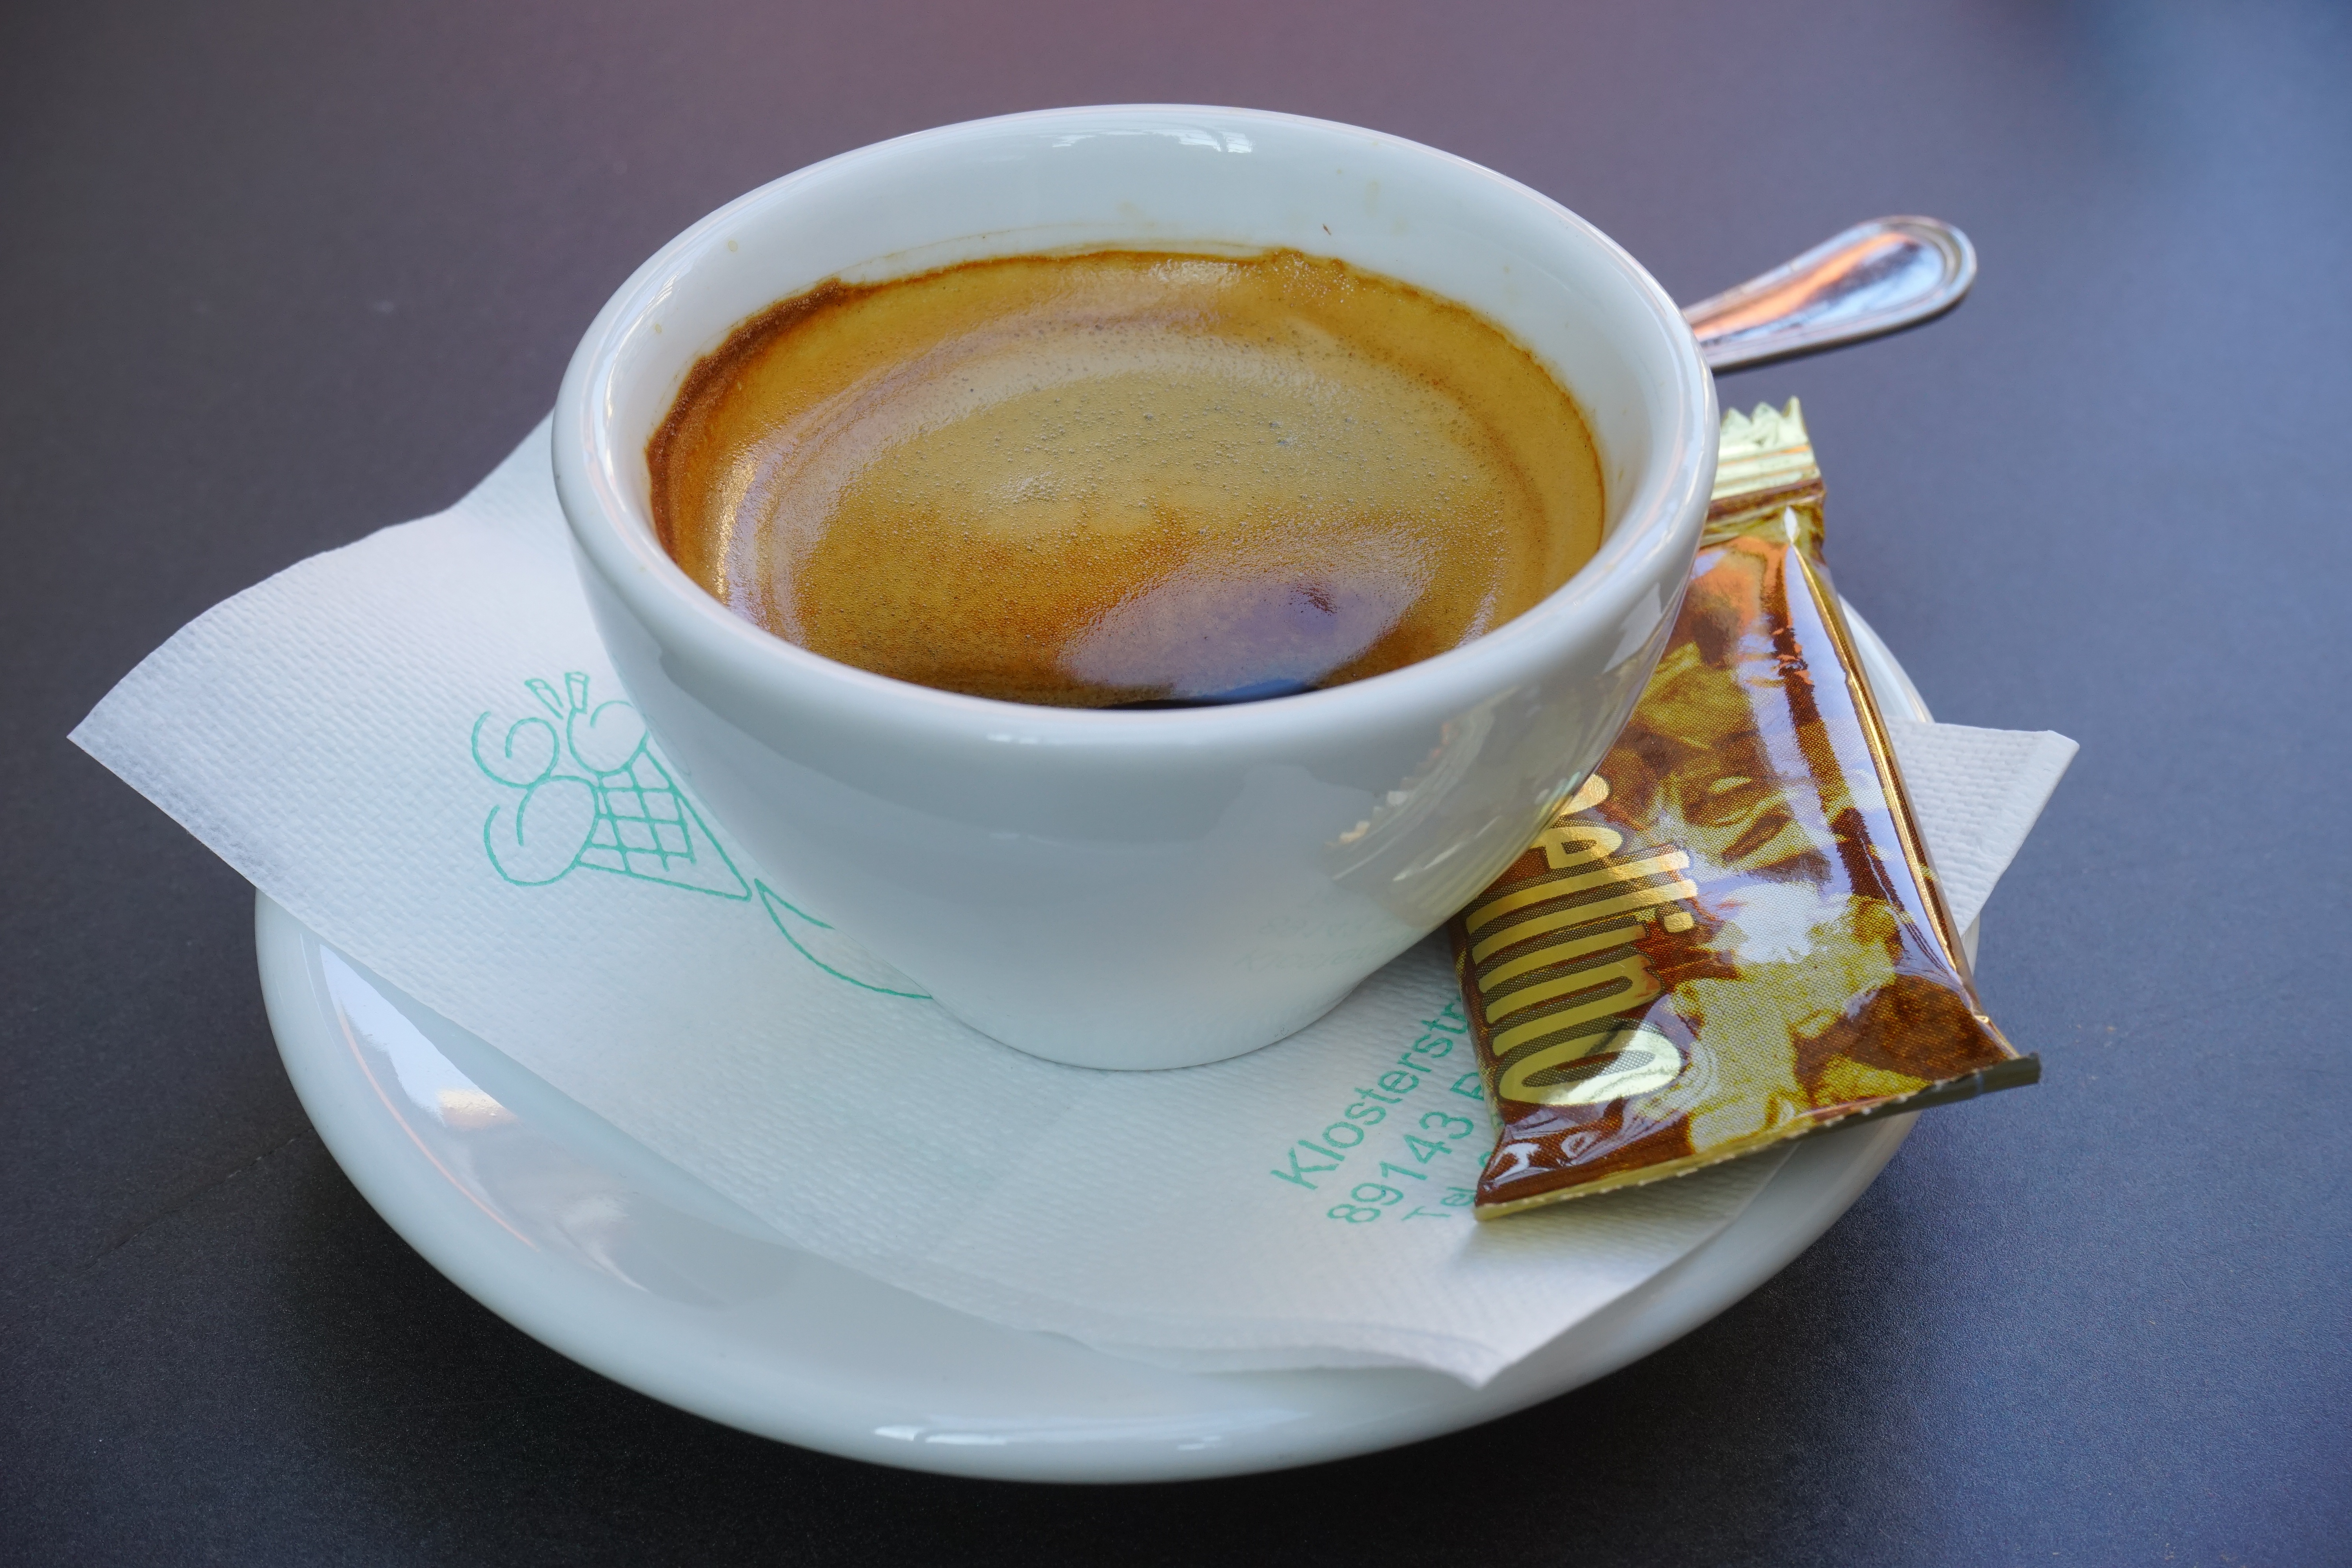
coffee, tea, cup, cappuccino, dish, food, saucer, drink, breakfast, milk, espresso, coffee cup, delicious, italian, coffee drink, milchschaum, caf au lait, caff macchiato